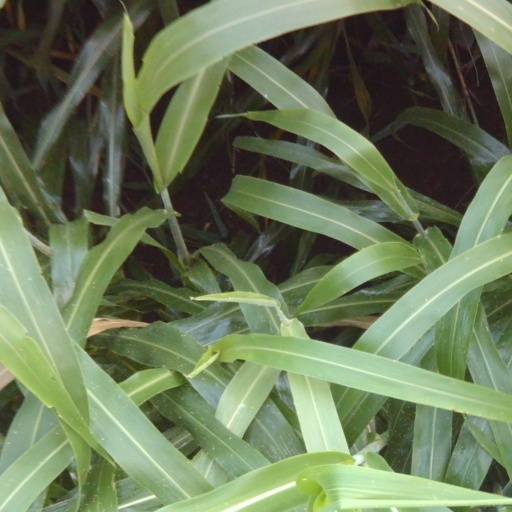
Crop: sorghum